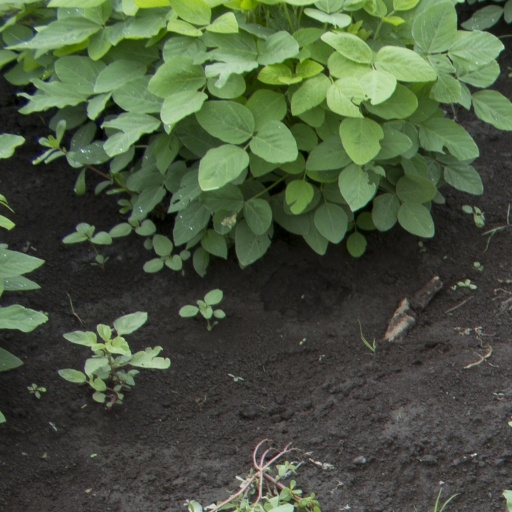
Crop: soybean